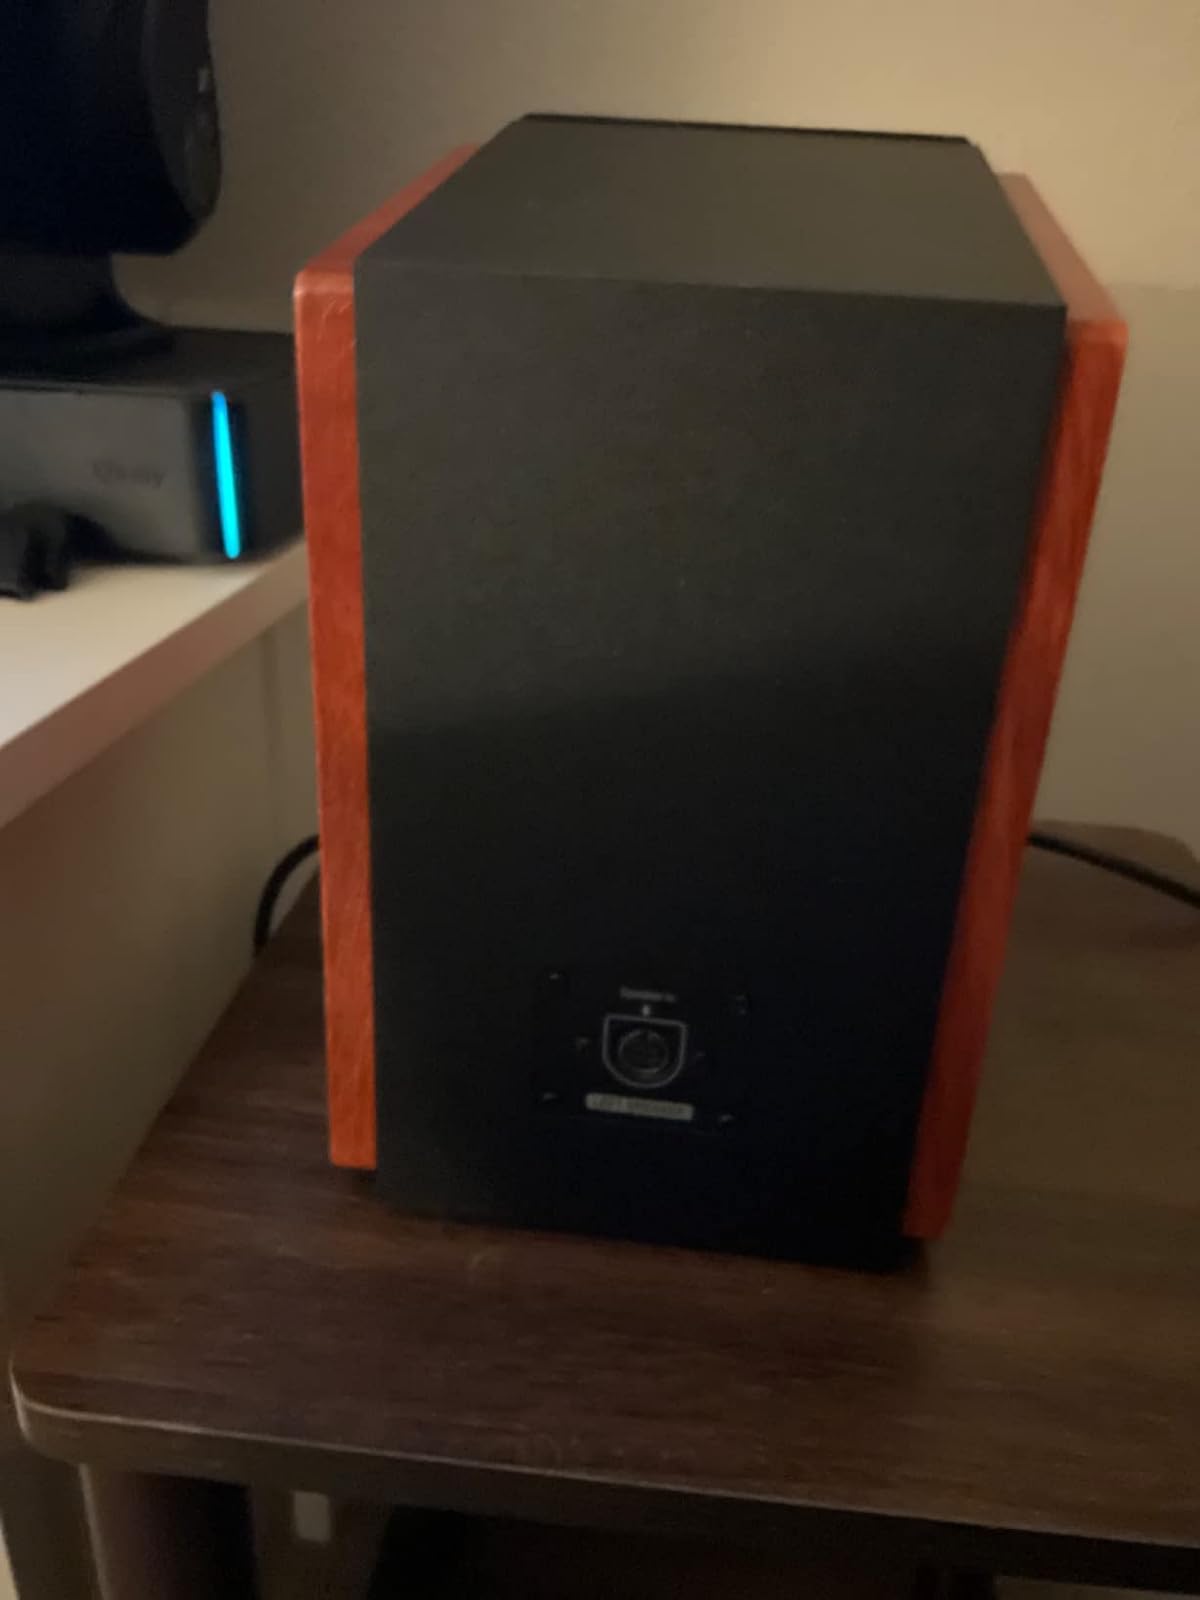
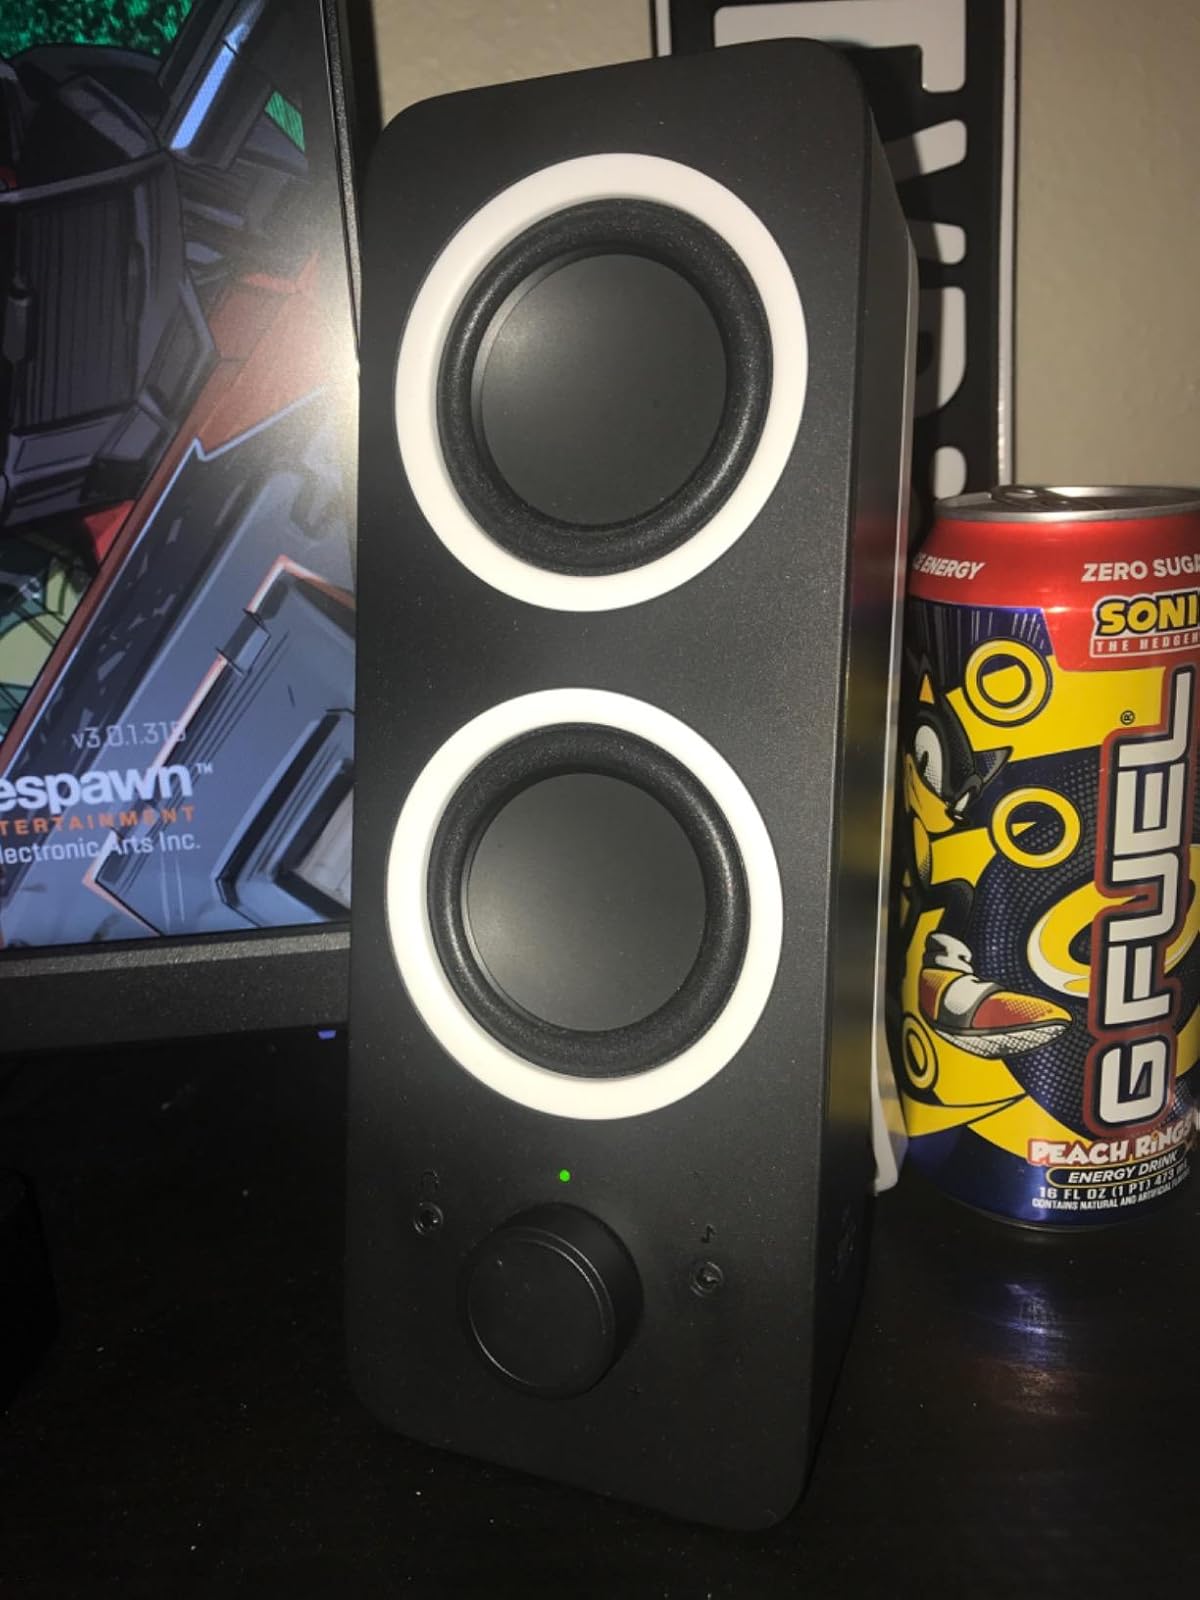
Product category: speaker
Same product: no